Glamorgan Heritage Coast

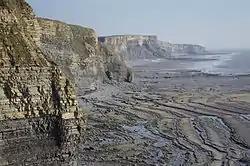
Cliffs and beach near Southerndown

The Glamorgan Heritage Coast is a stretch of coastline in the Vale of Glamorgan, South Wales, UK.